612th Tank Destroyer Battalion

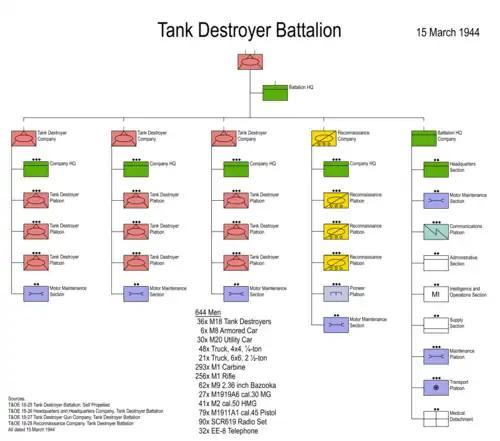
Tank Destroyer Battalion (SP) Structure - March 1944

During August 1944, the battalion participated in the siege of Brest helping to breach the old city walls. The unit was credited with destroying multiple pill boxes, dugouts, machine gun emplacements, an ammunition dump, anti-aircraft guns, large caliber artillery pieces, houses and a large hotel. In destroying these enemy installations and material, the company inflicted more than four hundred casualties upon the enemy.